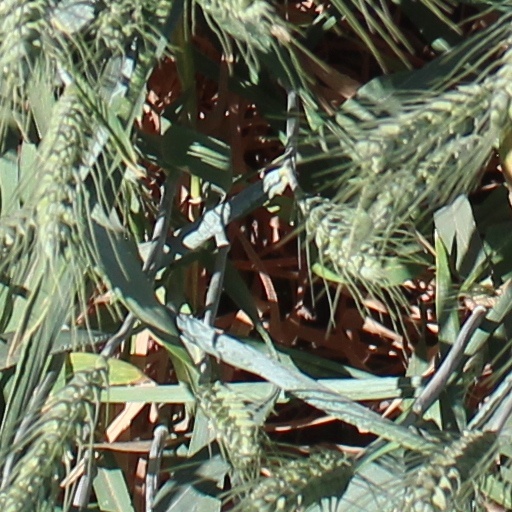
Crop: wheat